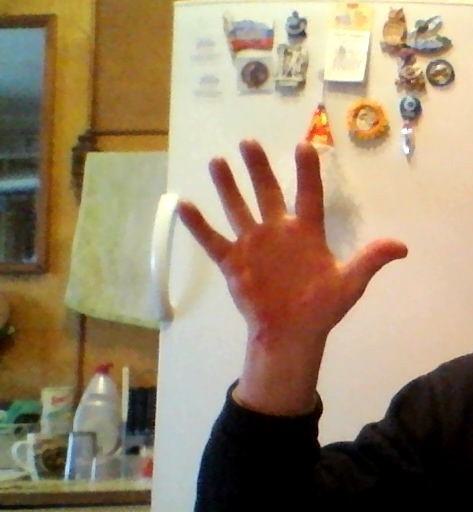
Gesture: palm